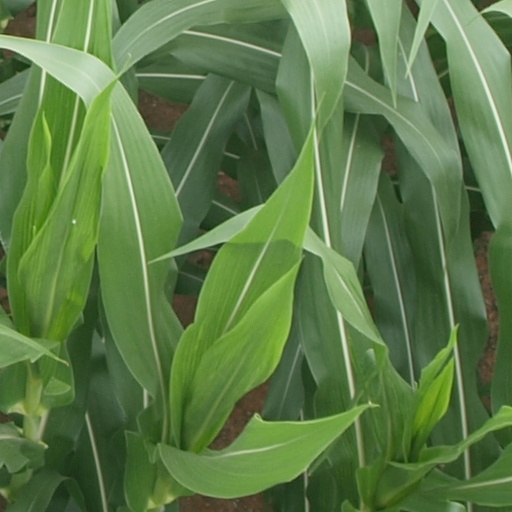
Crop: maize; corn